Hero Project

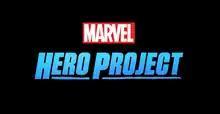

Marvel's Hero Project is an American documentary television series by Marvel New Media for Disney+ streamed from November 12, 2019. The series was removed from Disney+ on May 26, 2023.